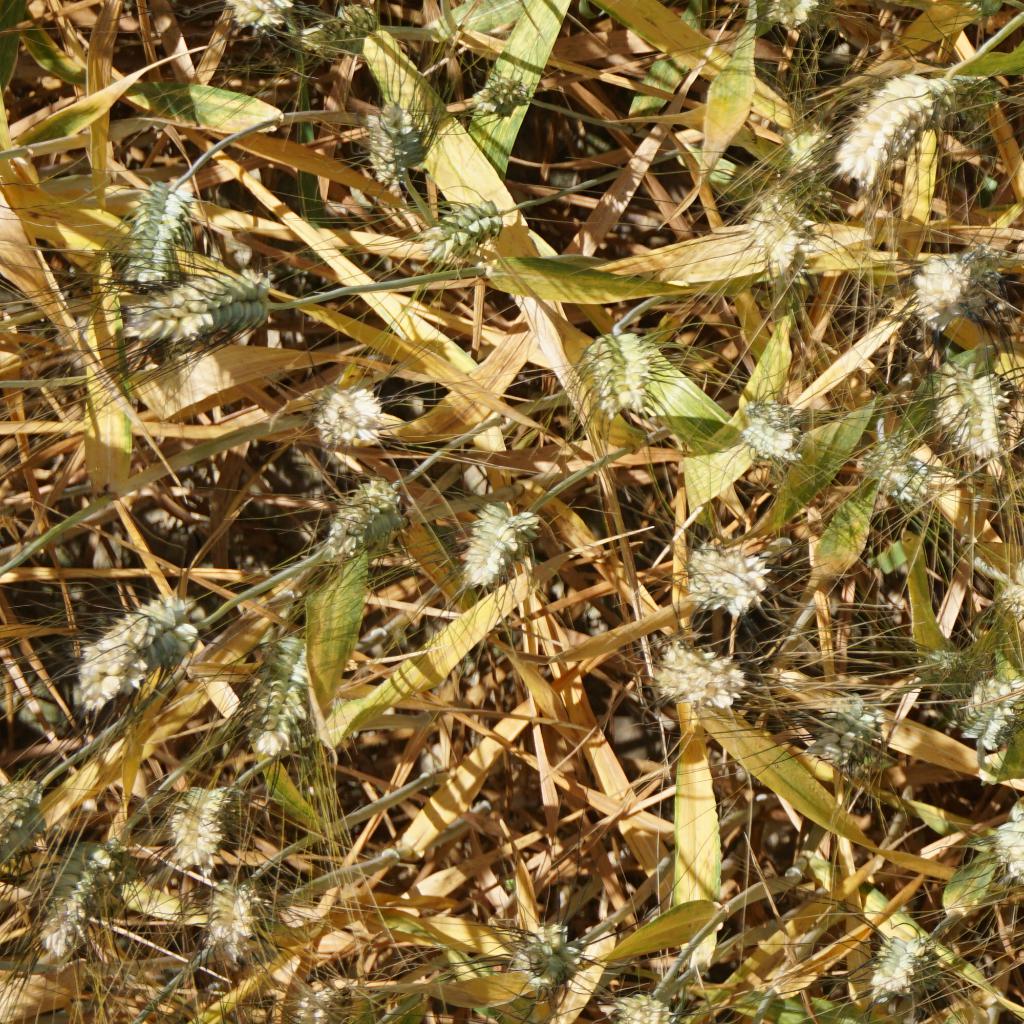
Country: France
Location: Gréoux
Wheat development stage: Filling - Ripening